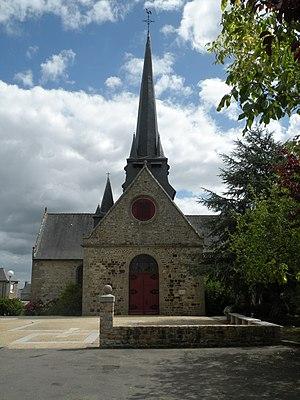
Église Saint-Médard de Billé.Brezhoneg: Iliz Belzeg.
Billé est une commune française située dans le département d'Ille-et-Vilaine en région Bretagne, peuplée de 1 052 habitants.